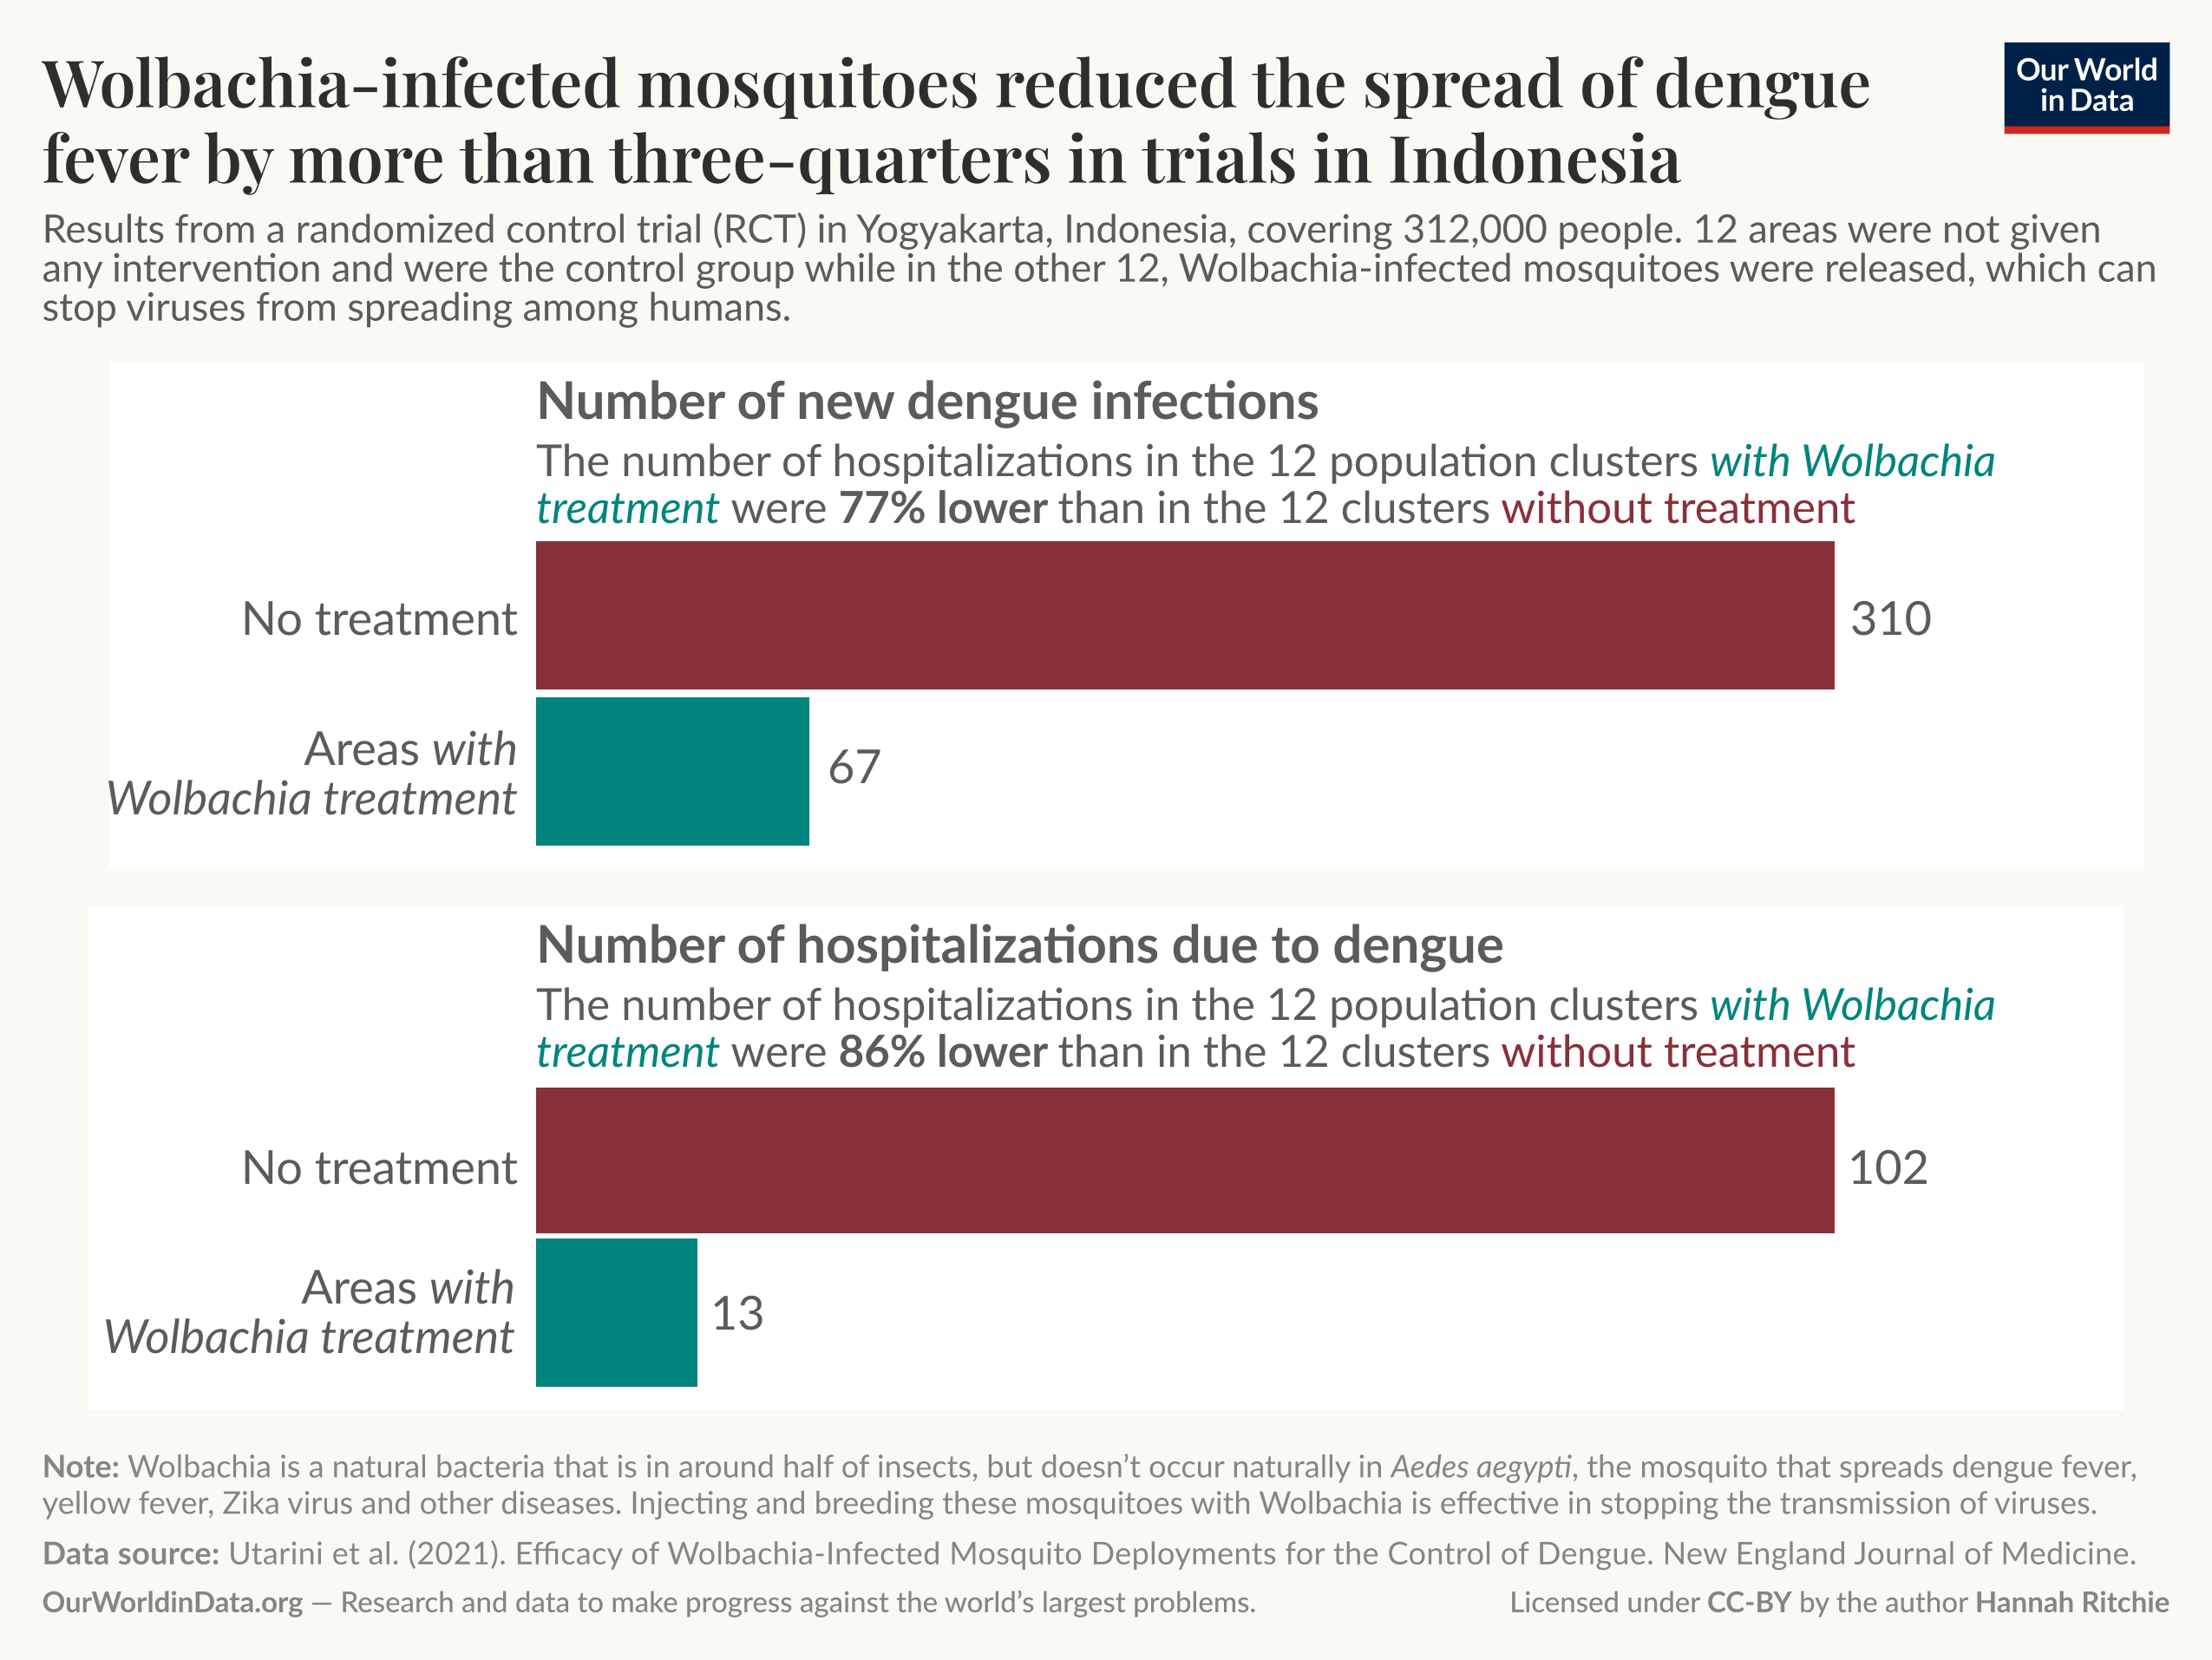
methods to reduce mosquitos
Specialty: pharma-process
Image credit: owid